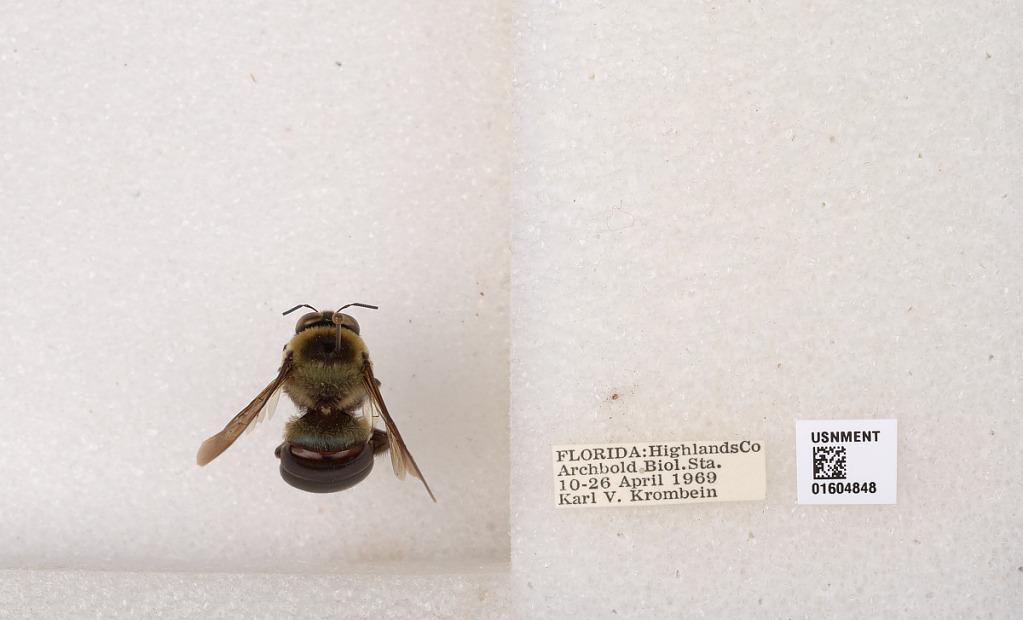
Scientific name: Xylocopa (Xylocopoides) virginica krombeini Hurd
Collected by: K. Krombein
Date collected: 1969-4-10
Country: United States
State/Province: Florida
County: Highlands
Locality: Archbold Biol. Sta.
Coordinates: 27.2197, -81.36